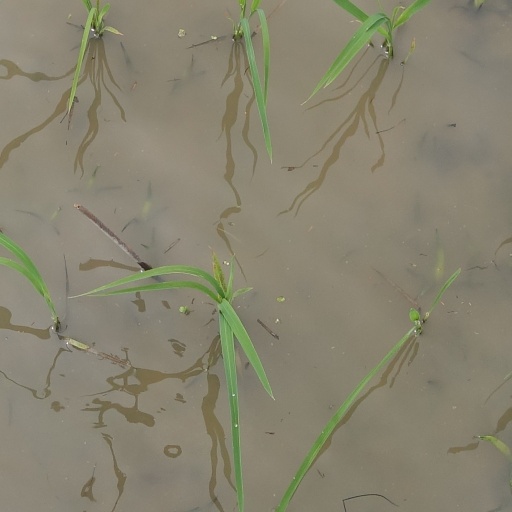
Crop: rice